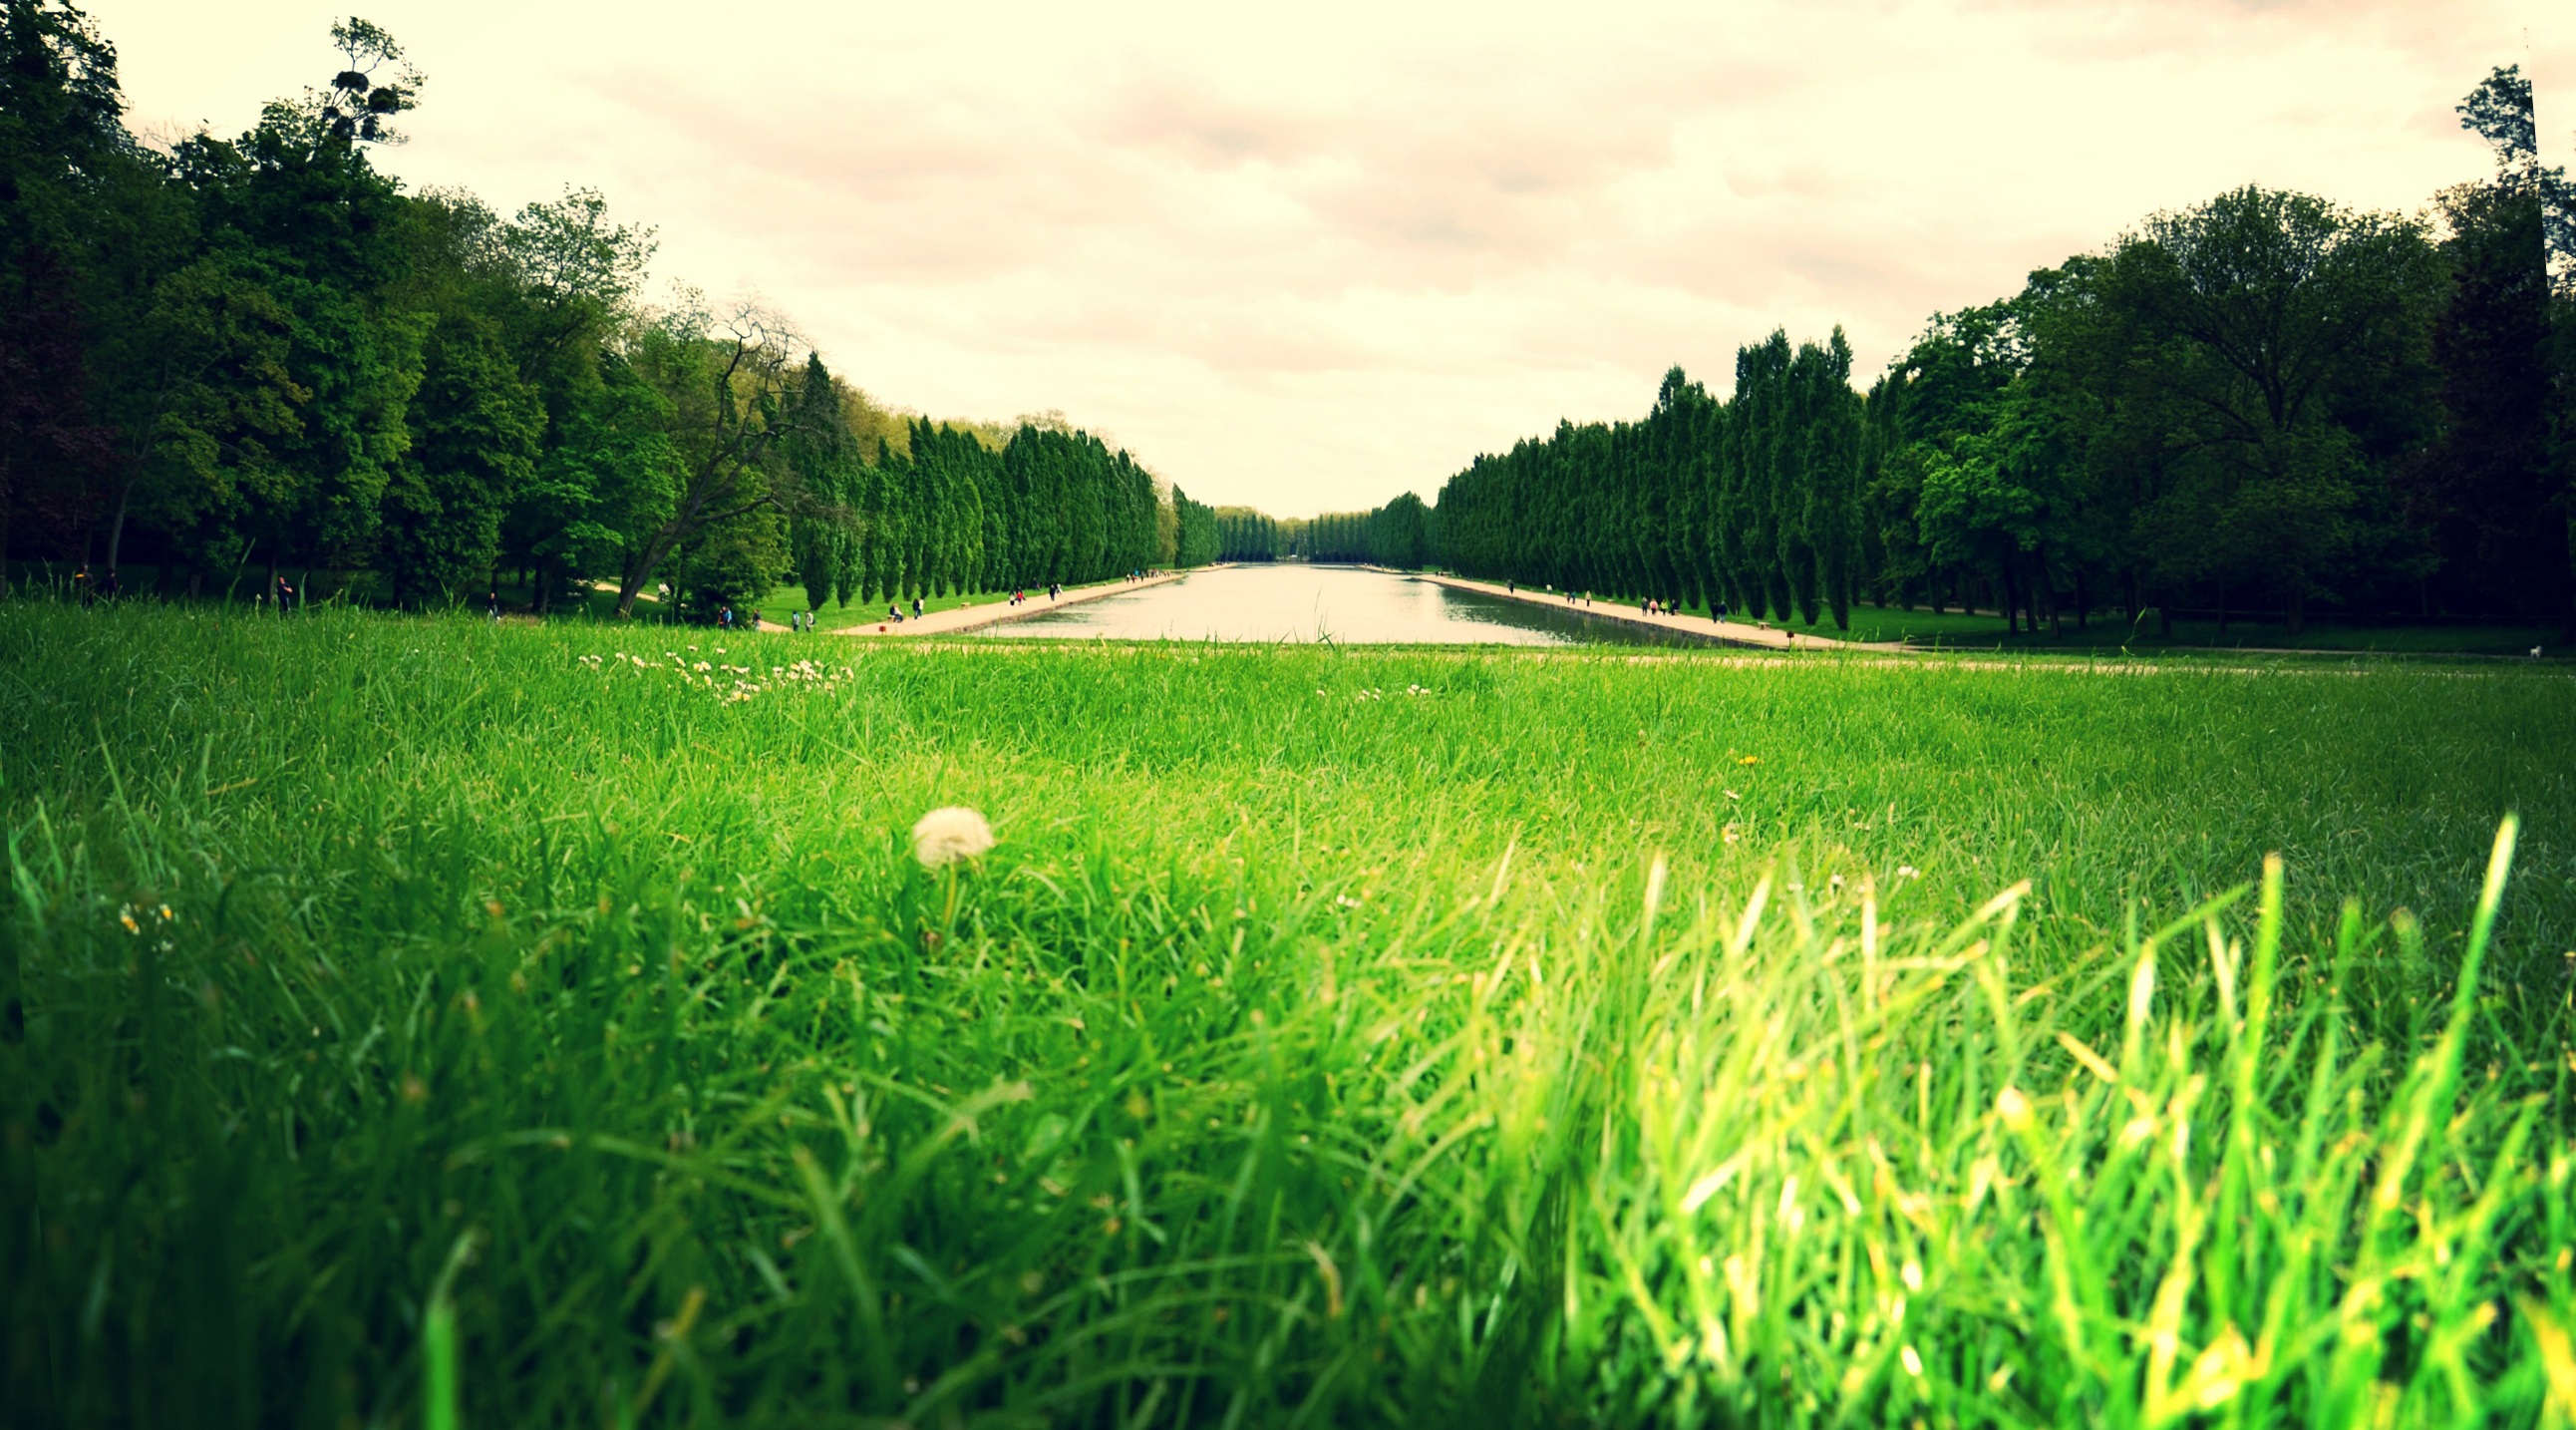
landscape, nature, grass, structure, plant, field, lawn, meadow, prairie, sunlight, green, pasture, park, agriculture, garden, golf course, grassland, habitat, rural area, paddy field, natural environment, grass family, sport venue, park of sceaux